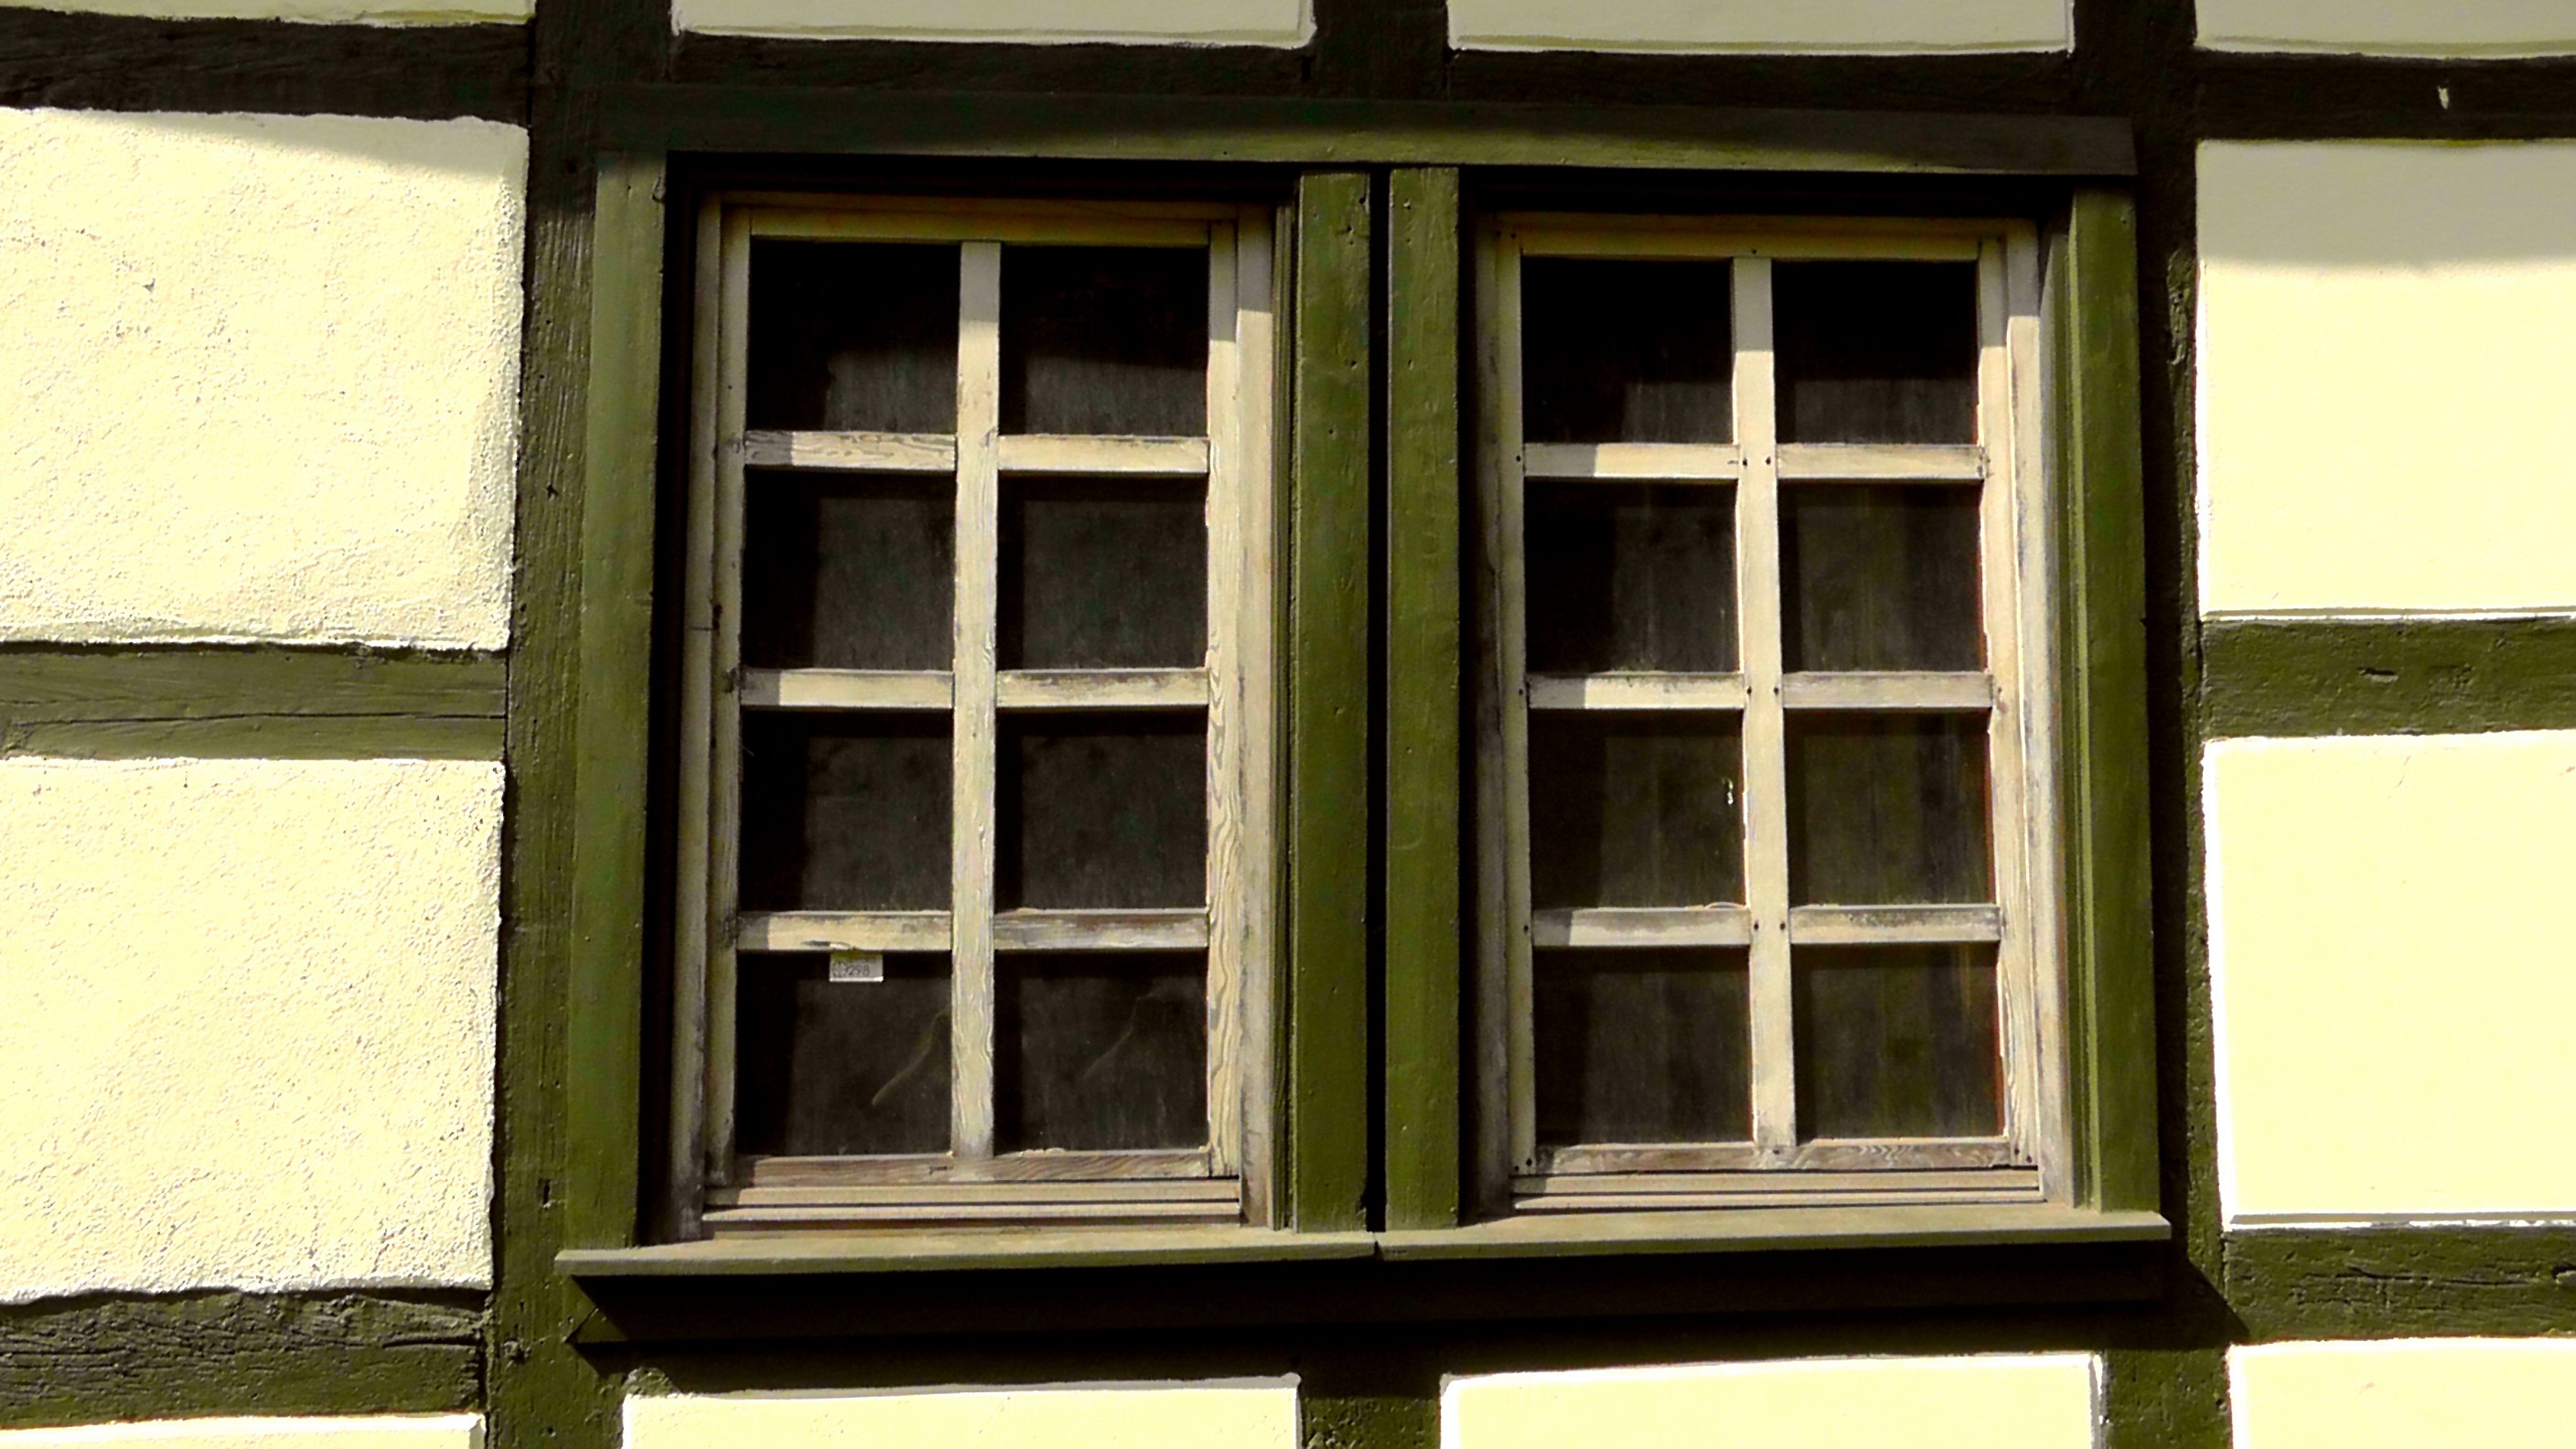
wood, window, glass, building, old, home, wall, monument, frame, facade, old building, door, interior design, old window, fachwerkhaus, window covering, sash window